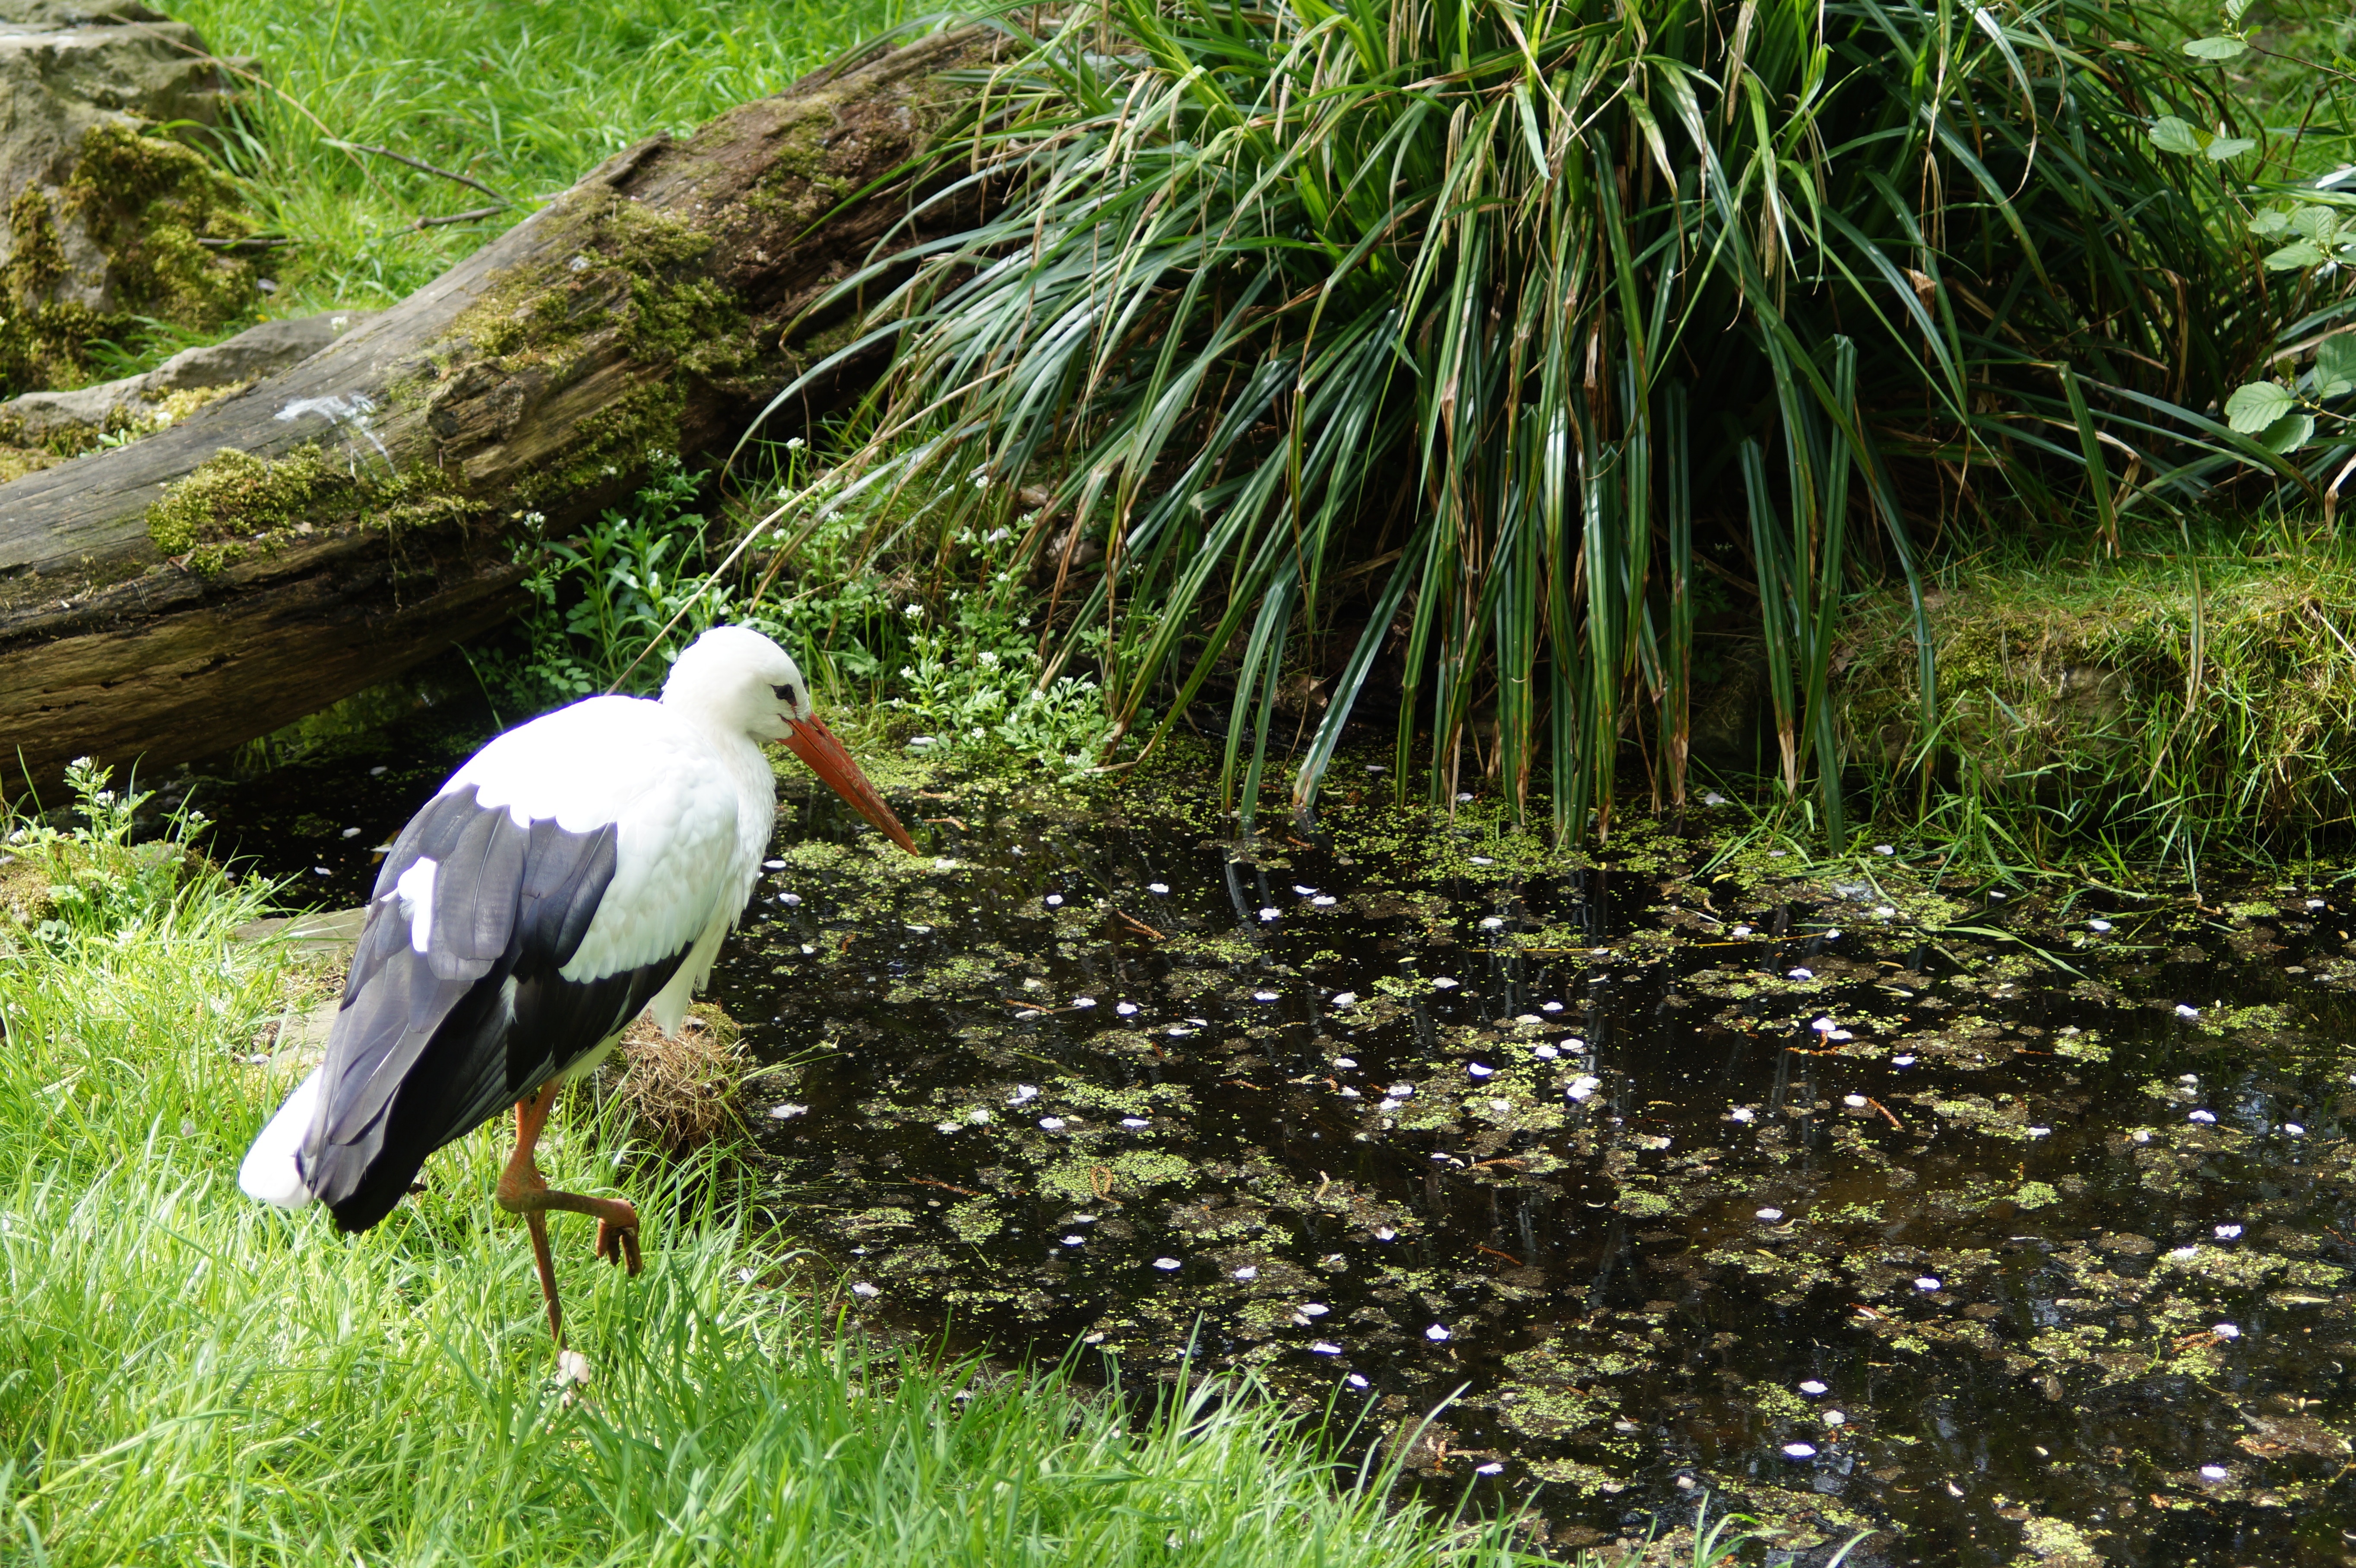
bird, wildlife, zoo, green, jungle, fauna, stork, animals, rainforest, wetland, heron, white stork, storks, rattle stork, adebar, ciconiiformes